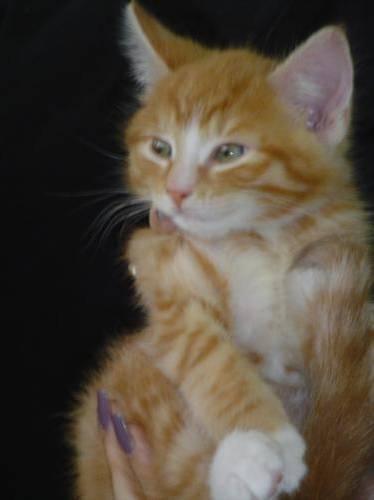
cat